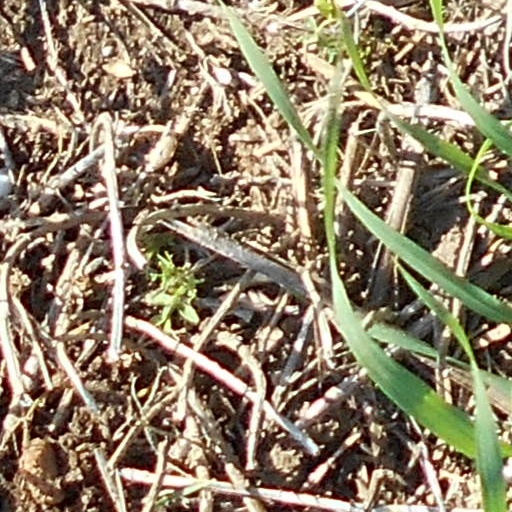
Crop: wheat